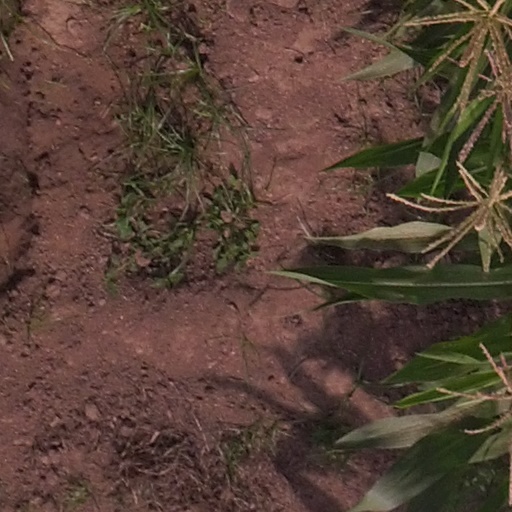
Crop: maize; corn